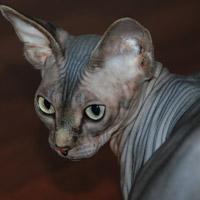
Breed: Sphynx